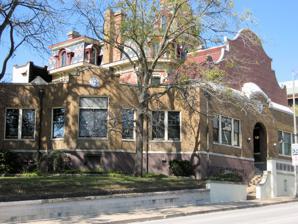
Building: B.J. Palmer House
Country: United States of America
Year built: 1874
Historic house in Iowa, United States United States historic place B.J. Palmer House U.S. National Register of Historic Places Show map of Iowa Show map of the United States Location 808 Brady St. Davenport, Iowa Coordinates 41°31′34″N 90°34′29″W / 41.52611°N 90.57472°W / 41.52611; -90.57472 Area less than one acre Built 1874 Architectural style Second Empire MPS Davenport MRA NRHP reference No. 84001497 Added to NRHP July 27, 1984 The B.J. Palmer House , also known as the Palmer Family Residence , is a historic building located on the Brady Street Hill in Davenport, Iowa , United States. It is on the campus of Palmer College of Chiropractic and has been listed on the National Register of Historic Places since 1984. The college offers tours of the first floor of the mansion. B.J. Palmer B.J. Palmer Main article: B.J. Palmer Bartlett Joshua Palmer (1882–1961) was the son of Daniel David Palmer , who established the practice of chiropractic. B.J. Palmer convinced his father to establish a school of chiropractic in Davenport. In the first decade of the 20th century, B.J. Palmer purchased the mansions built by J.C. Duncan, W.D. Petersen and Thomas Barron on the top of Brady Street for the school. He served the college as its president and is credited with the development of chiropractic. In 1922 he bought a small radio station in Rock Island, Illinois , and moved it to a studio near the school's campus and it became WOC . It was the second commercial radio station in the United States and the first west of the Mississippi River. Palmer created a communications dynasty during the 1930s and 1940s after he acquired WHO in Des Moines in 1930. Palmer Family Residence The Palmer Family Residence was built in the Second Empire style in 1874 by Louis C. Dessaint, who was a local lumber mill owner. F.H. Hancock bought the house in 1886 and William D. Petersen bought it in 1895. He was a part of the family that owned a department store downtown that became Von Maur . The Petersen family redecorated the house in 1905. They had the parquet floors, painted plaster moldings and Italian marble fireplaces installed in the house. Palmer acquired the property in 1912 for $25,000. In 1921-1922 he had the 140-foot (43 m) enclosed porch built around the structure that created a room for entertaining. In most cases this would be considered a significant alteration of the original building, but because it reflects Palmer's peculiar personality and his disassociation from the traditional tastes of Davenport's elite, it is significant in its own right. The porch is an odd assortment of institutional form with residential features such as the beveled glass . WOC radio had its first studio on the porch. The home contains an Aeolian player pipe organ that was purchased by the Palmers for $75,000. B.J. Palmer's favorite room in the house was called the rustic room. It incorporated the trunks and branches of four oak trees that were cut down to make room for a classroom building that was built next to the house. Some of the logs are wrapped in belts with metal buckles from the uniforms of Palmer students who served in World War I. The house also contains a sunken solarium that features a ceiling of square latticework that is painted to look like a circus wagon in colors of yellow, green, orange and red. The white wicker furniture in the solarium came from a Philippine prison. It also contains an eclectic collection that includes a humidor and umbrella stand made out of elephants’ feet, which is next to a kangaroo from Australia. There is a bird of paradise on top of a Bodhisattva from India, which is on top of a cabinet from Korea placed on top of Native American rugs. It also contains a shrine from the Philippines holding a Hindu idol with a piece of African art. Rounding out the collection is a figure in Carrara marble from Italy, a Buddha from Siam, Japanese lanterns, and a Buddhist monk's umbrella that has been made into a light fixture. The house's kitchen has been restored to its 1950s appearance. The floor is covered in multi-colored tiles. Palmer obtained these from a local merchant, Wayne Montgomery, who would keep aside a floor tile every time he sold a batch of them. In time the kitchen was covered in the tiles where no two look alike. The kitchen also contains a Roper stove and a Kelvinator Foodarama refrigerator/freezer. The walls and woodwork are painted in bright circus colors. The butler's pantry still contains dishes that bear the Palmer crest. A Little Bit O’ Heaven The entrance of A Little Bit O' Heaven Palmer started to build a garden along the north side of the house in 1924 that he called A Little Bit O’ Heaven. It was largely a collection of artwork and artifacts that Palmer and his wife, Mabel Heath Palmer , collected on their trips to Asia and Europe. Part of the collection was also kept on the porch. A courtyard contained items such as totem poles, statues of deer, birds and the birth of Venus. There was a rock-lined corridor called “purgatory” that led to the heart of the exhibit that contained a large greenhouse with a waterfall of 40 feet (12 m) and a pond that was filled with tropical fish, alligators and Oriental art. The site also contained what Palmer claimed was the smallest chapel in the world, it was 8 square feet (0.74 m 2 ), and thousands of people wed there. For a small fee the public was allowed to visit the site. It was one of the most popular attractions in Davenport. After Palmer's death in 1961 A Little Bit O’ Heaven started to decline and it was closed to the public in 1981 and it was dismantled in 1983. Over their lifetime the Palmers amassed a large collection of artifacts that decorated their house and A Little Bit O’ Heaven. Half of the Palmer's collection went to their son David when Mabel died. When B.J. died, half of what was left was relocated to the Putnam Museum in Davenport. The remainder went to the Palmer's three granddaughters and what was left over remains in the house. The house remains a part of Palmer College today and the courtyard became a patio for students. References